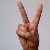
The image shows a hand gesture representing the letter 'V' in Indian Sign Language.